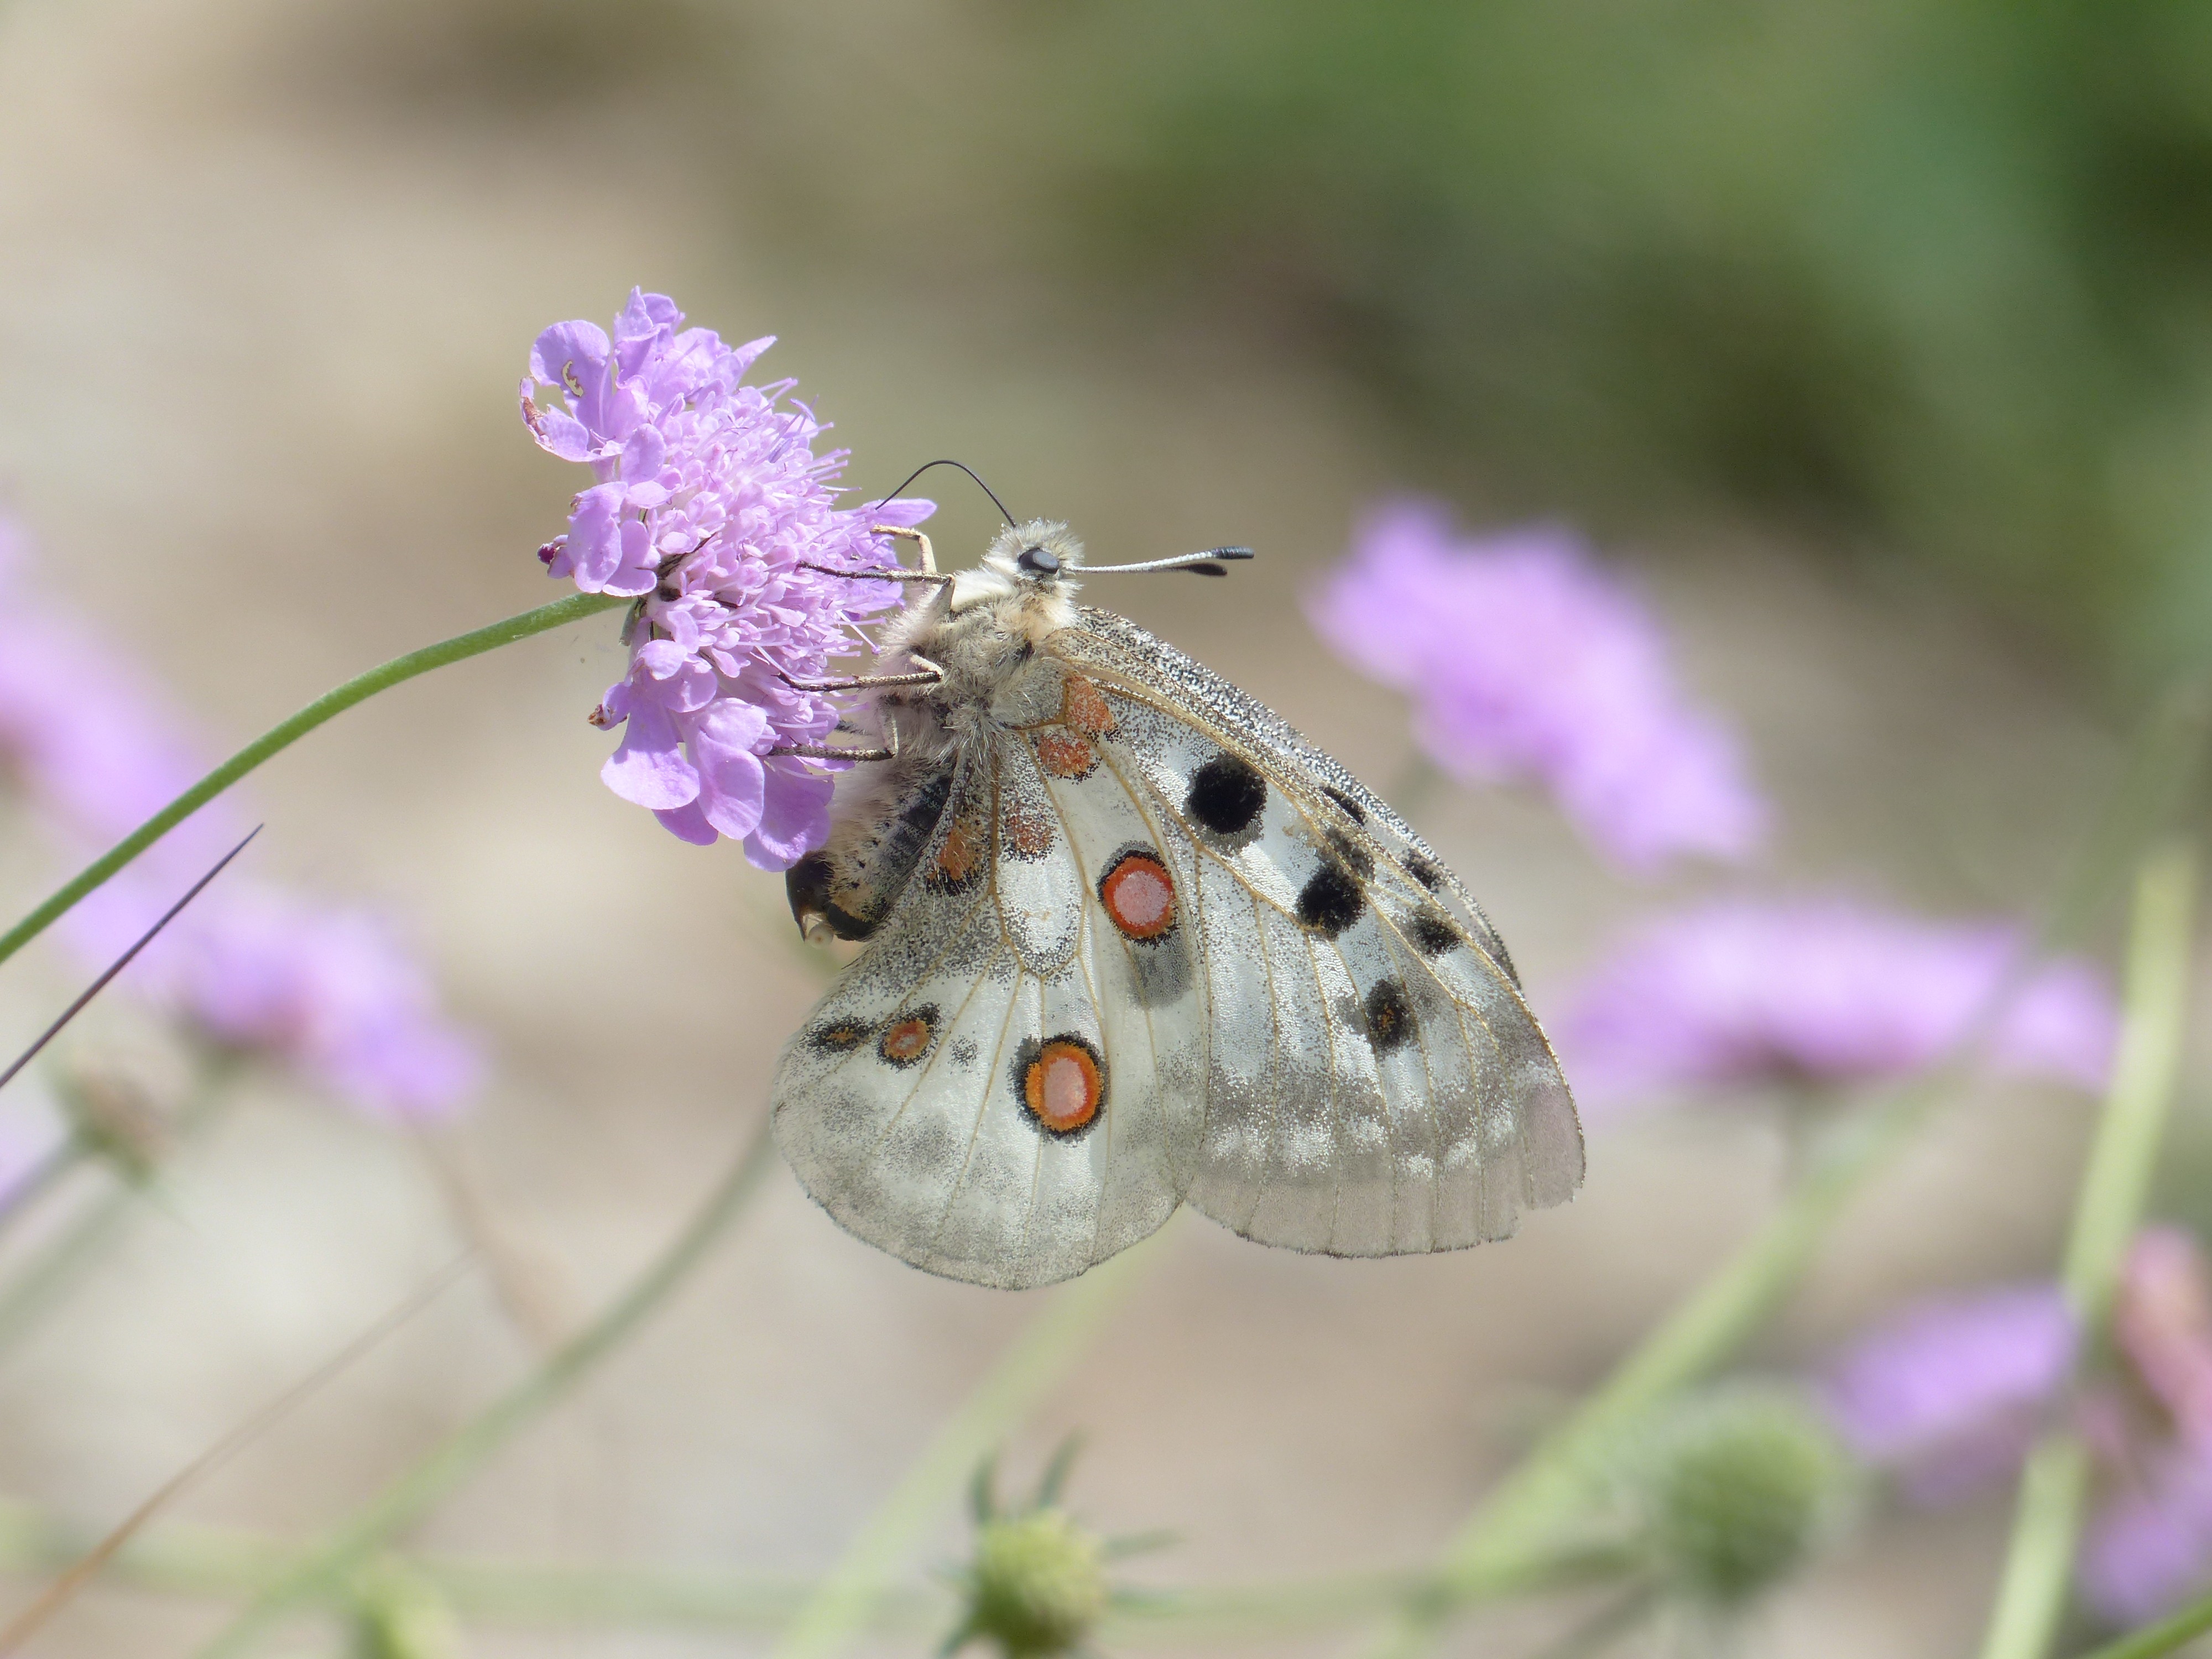
blossom, plant, white, meadow, flower, purple, bloom, insect, botany, butterfly, black, flora, fauna, invertebrate, close up, pointed flower, spotted, violet, butterflies, protected, nectar, pieridae, papilionidae, scabiosa, macro photography, arthropod, pincushion flower, apollo, pollinator, threatened, swallowtail butterflies, strictly protected, dipsacoideae, kardengewaechs, field scabious, sewing kisselchen, knautia arvensis, field scabiosa pincushion flower, meadows scabious, moths and butterflies, lycaenid, brush footed butterfly, colias, apollofalter, parnassius apollo